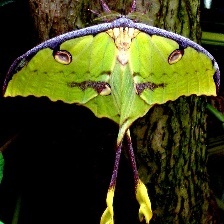
Species: LUNA MOTH